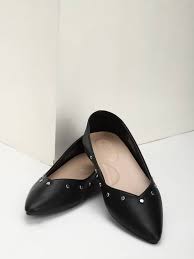
Label: Ballet Flat